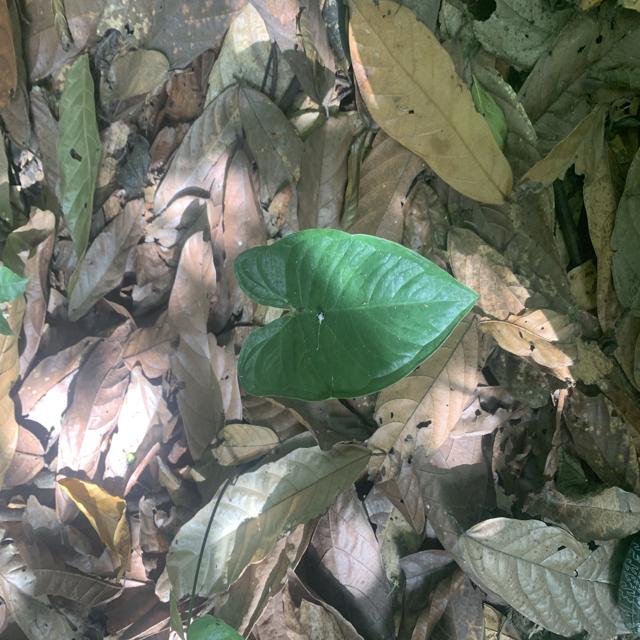
Label: Healthy